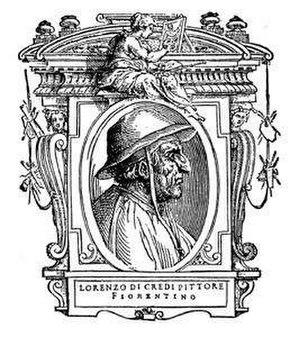
Lorenzo Sciarpelloni, dit Lorenzo di Credi, est un peintre et un sculpteur italien de la Renaissance.